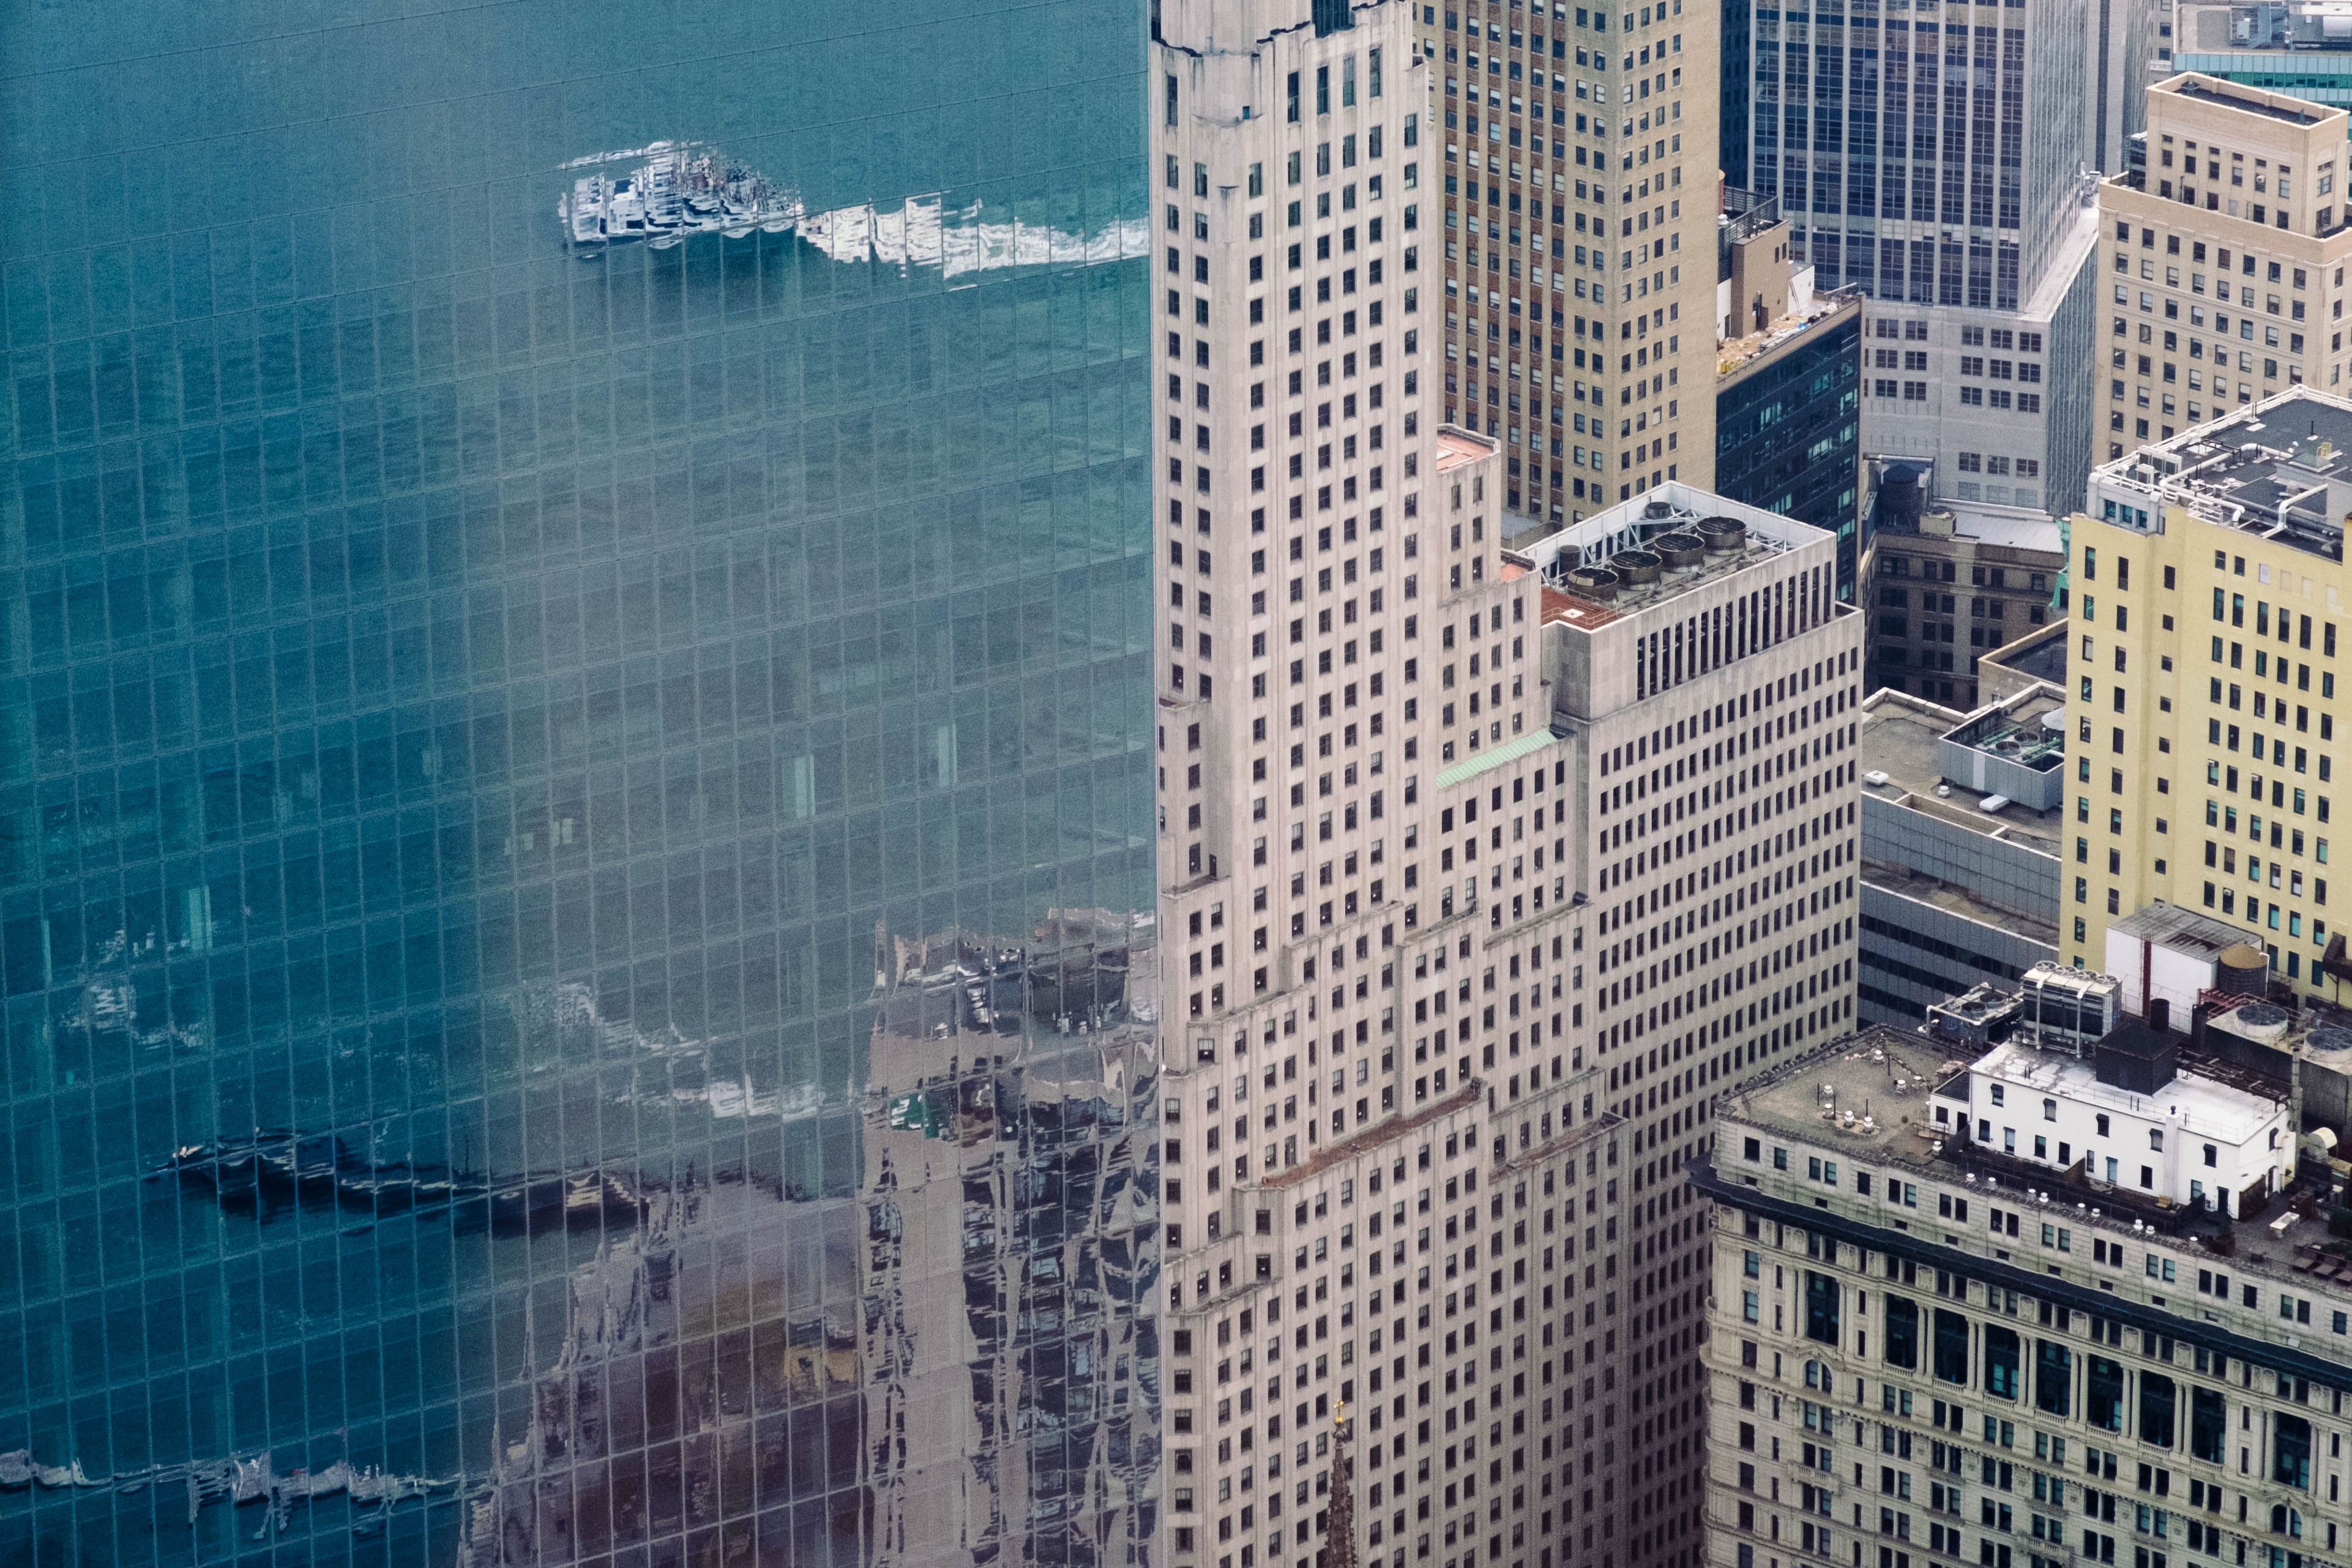
architecture, skyline, building, city, skyscraper, cityscape, downtown, reflection, tower, landmark, facade, tower block, metropolis, urban area, human settlement, metropolitan area